Spinning Wheel (Asheville, North Carolina)

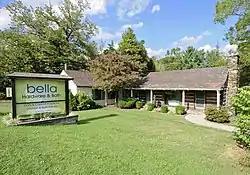
The Spinning Wheel, September 2012

Spinning Wheel is a historic commercial building located at Asheville, Buncombe County, North Carolina. It was built in 1939, and is a one-story, "T" -shaped commercial building with three primary components. It consists of the side-gabled, single-pen log dwelling; a small frame hyphen called the dogtrot; and a frame "loom room". A cement block extension was added in 1945. The building was restored in 1998. The Spinning Wheel operated from 1939 to 1948 and provided education, employment, socialization, and a craft market for the traditional weaving women from the mountains around Asheville.